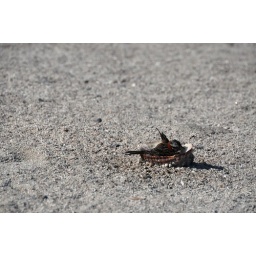
A tiny bird takes a bath in a shell full of water, on Isla Damas, Chile.